Peoria, Illinois

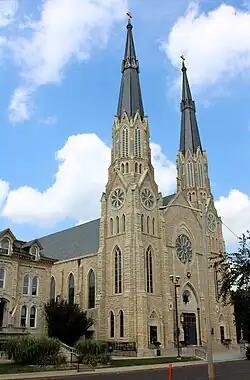
Cathedral of Saint Mary of the Immaculate Conception

Peoria's first major industry was started in 1830 by John Hamlin and John Sharp, who constructed the flour mill on Kickapoo Creek. In 1837, another industry was begun with E.F. Nowland's pork planting industry. Many other industries started slowly in Peoria including carriage factories, pottery makers, wholesale warehousing, casting foundries, glucose factories, ice harvesting, and furniture makers. Peoria became the first world leader for distilleries thanks to Andrew Eitle (1837), Almiron S. Cole (1844), and Joseph B. Greenhut. Between 1837 and 1919, Peoria held over 24 distilleries and 73 breweries. Together, they produced the highest amount of internal revenue tax on alcohol (also known as 'Sin Tax') of any single revenue district in the entire United States; as much as 50% of tax revenue during the Civil War came from Peoria's district, largely due to distilleries and breweries. Peoria also was one of the major bootlegging areas during Prohibition and home to the famed mobsters, the Shelton brothers. That great success placed Peoria into a building boom of beautiful private homes, schools, parks, churches, as well as municipal buildings.